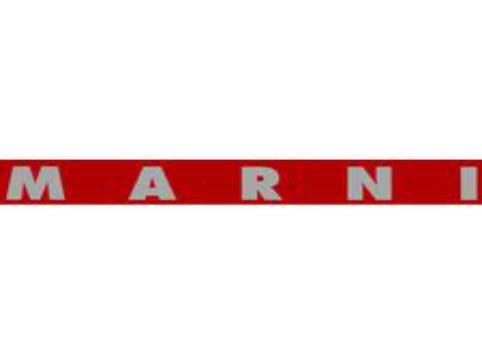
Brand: marni
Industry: Clothes